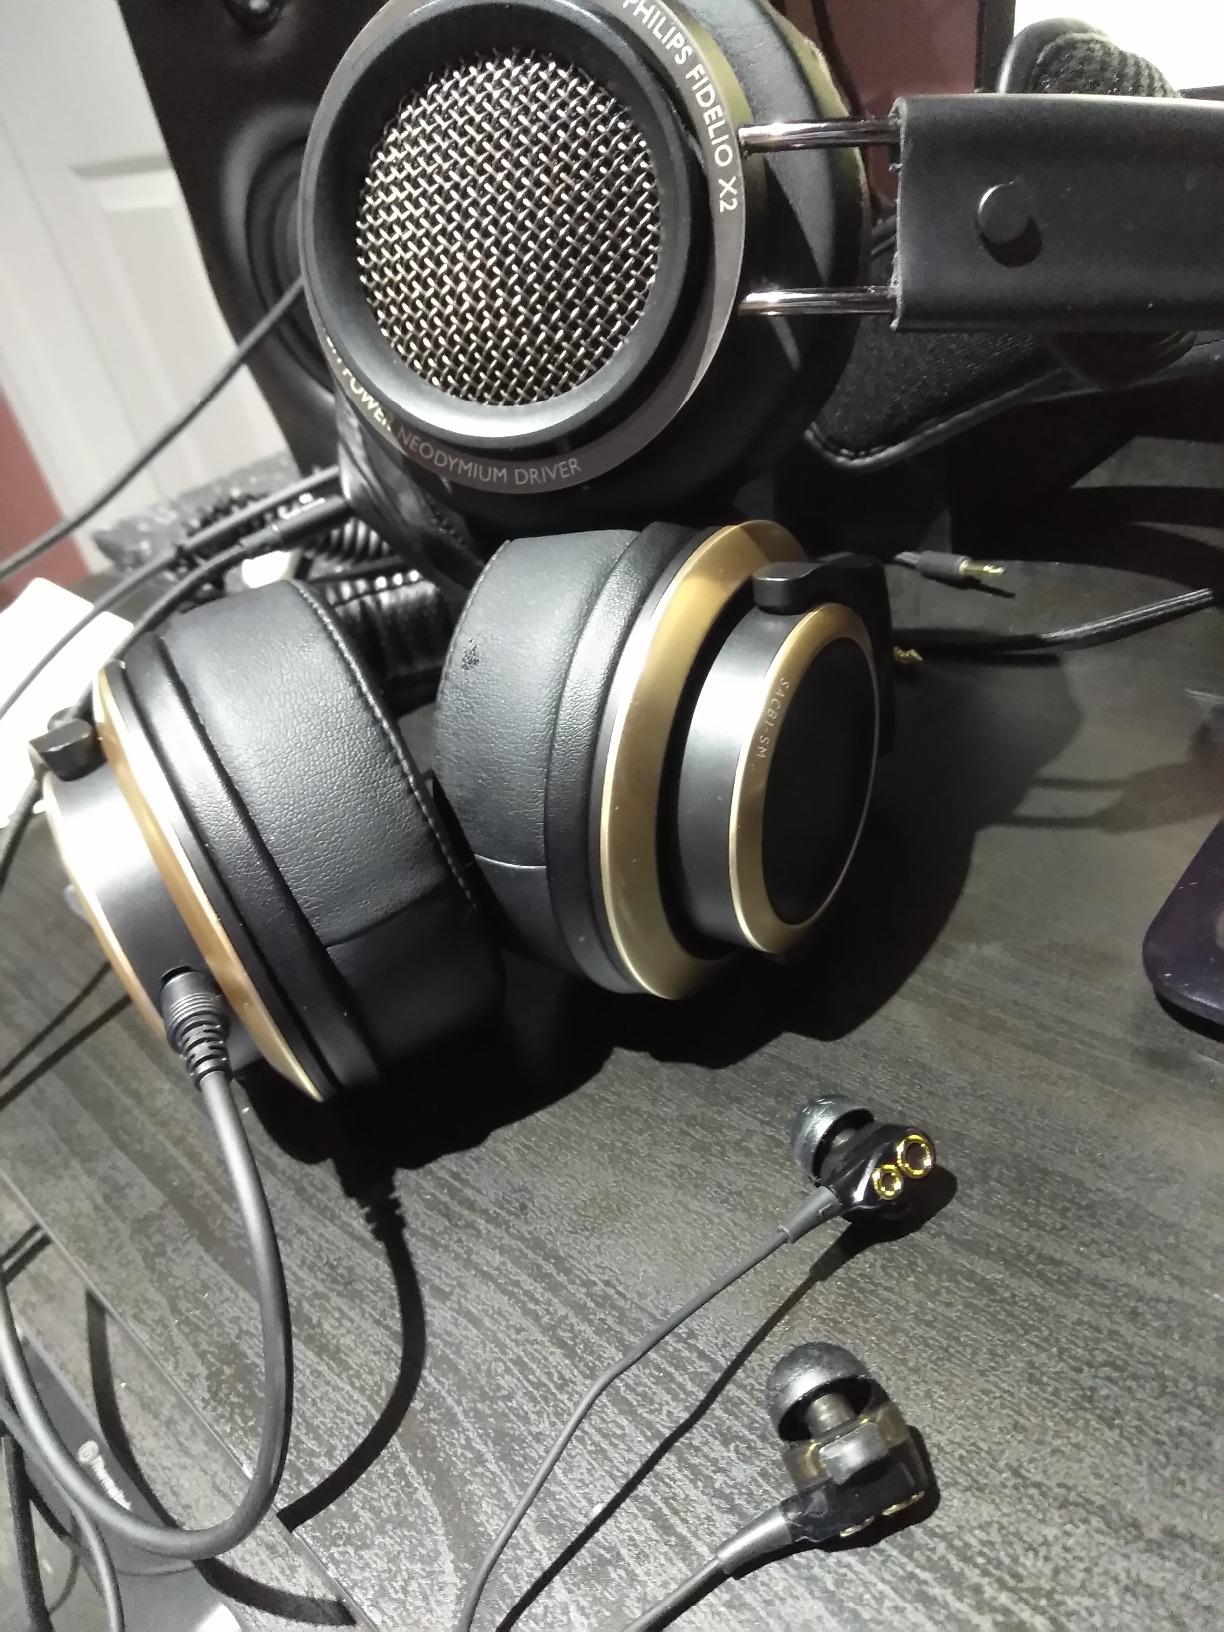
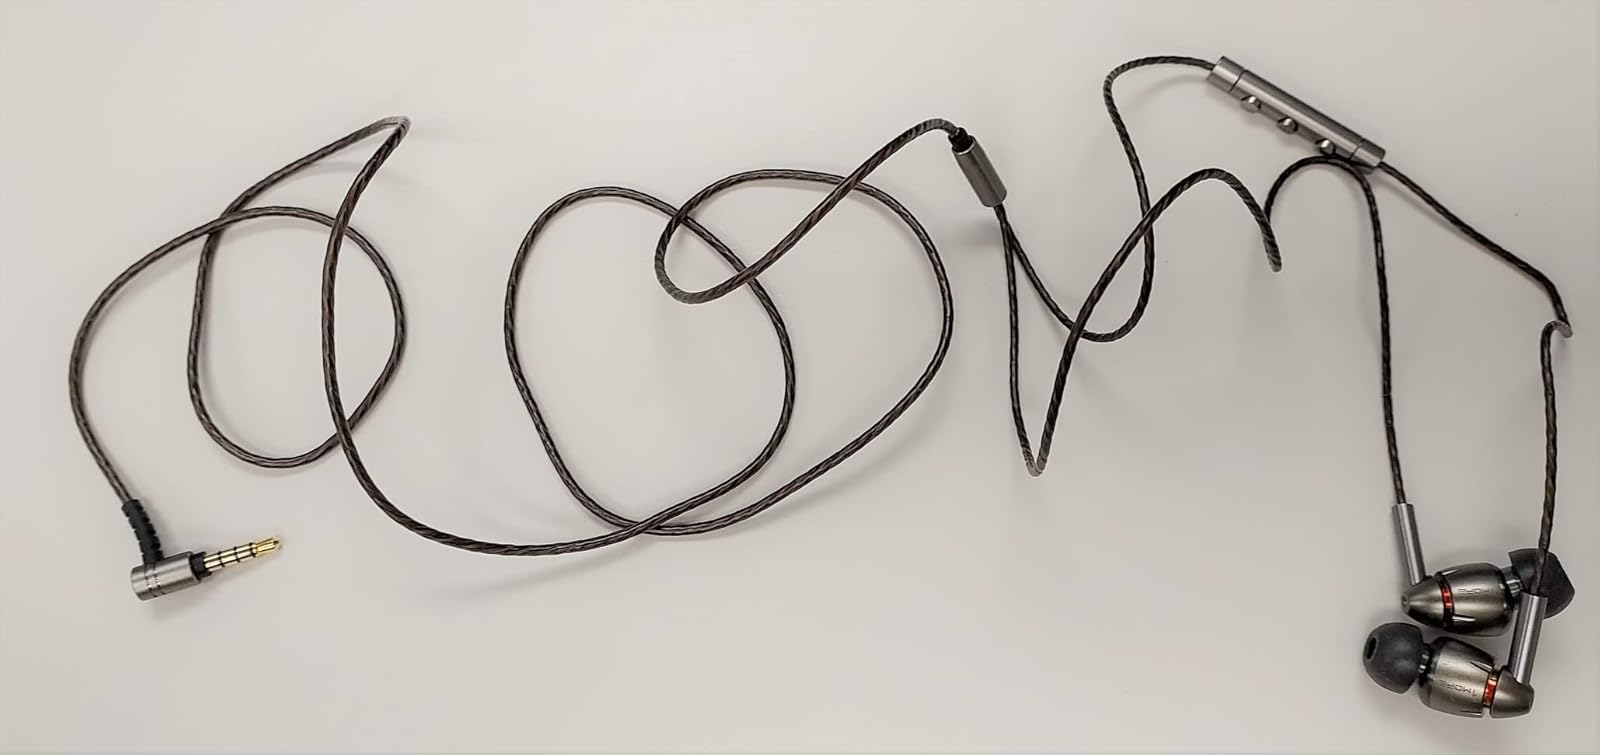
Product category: headphones
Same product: no